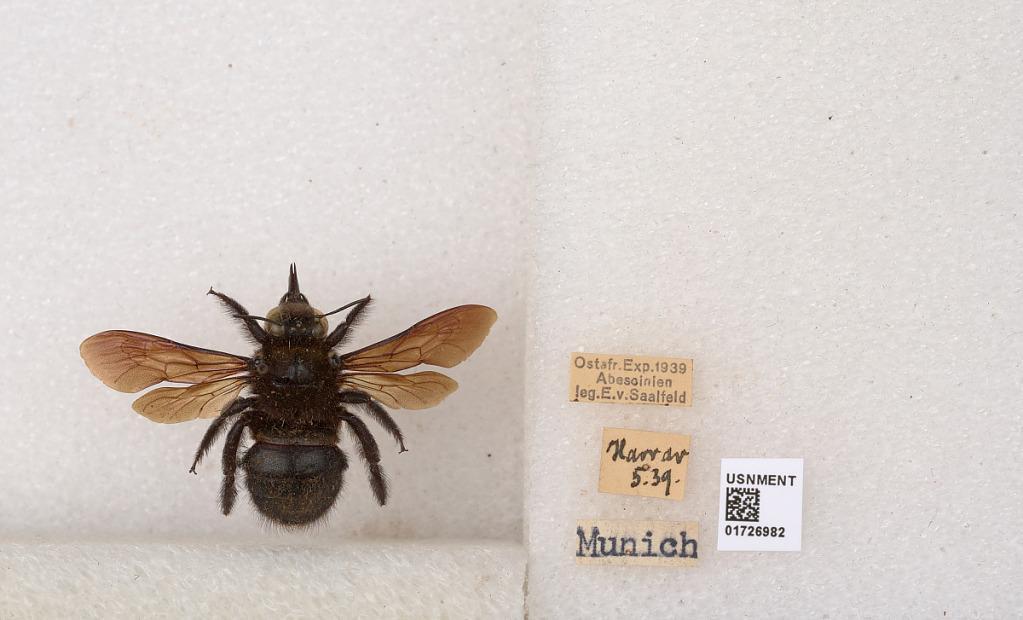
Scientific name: Xylocopa (Xylomelissa) io Vachal
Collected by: E. Saalfeld
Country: Ethiopia
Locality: Abessinien